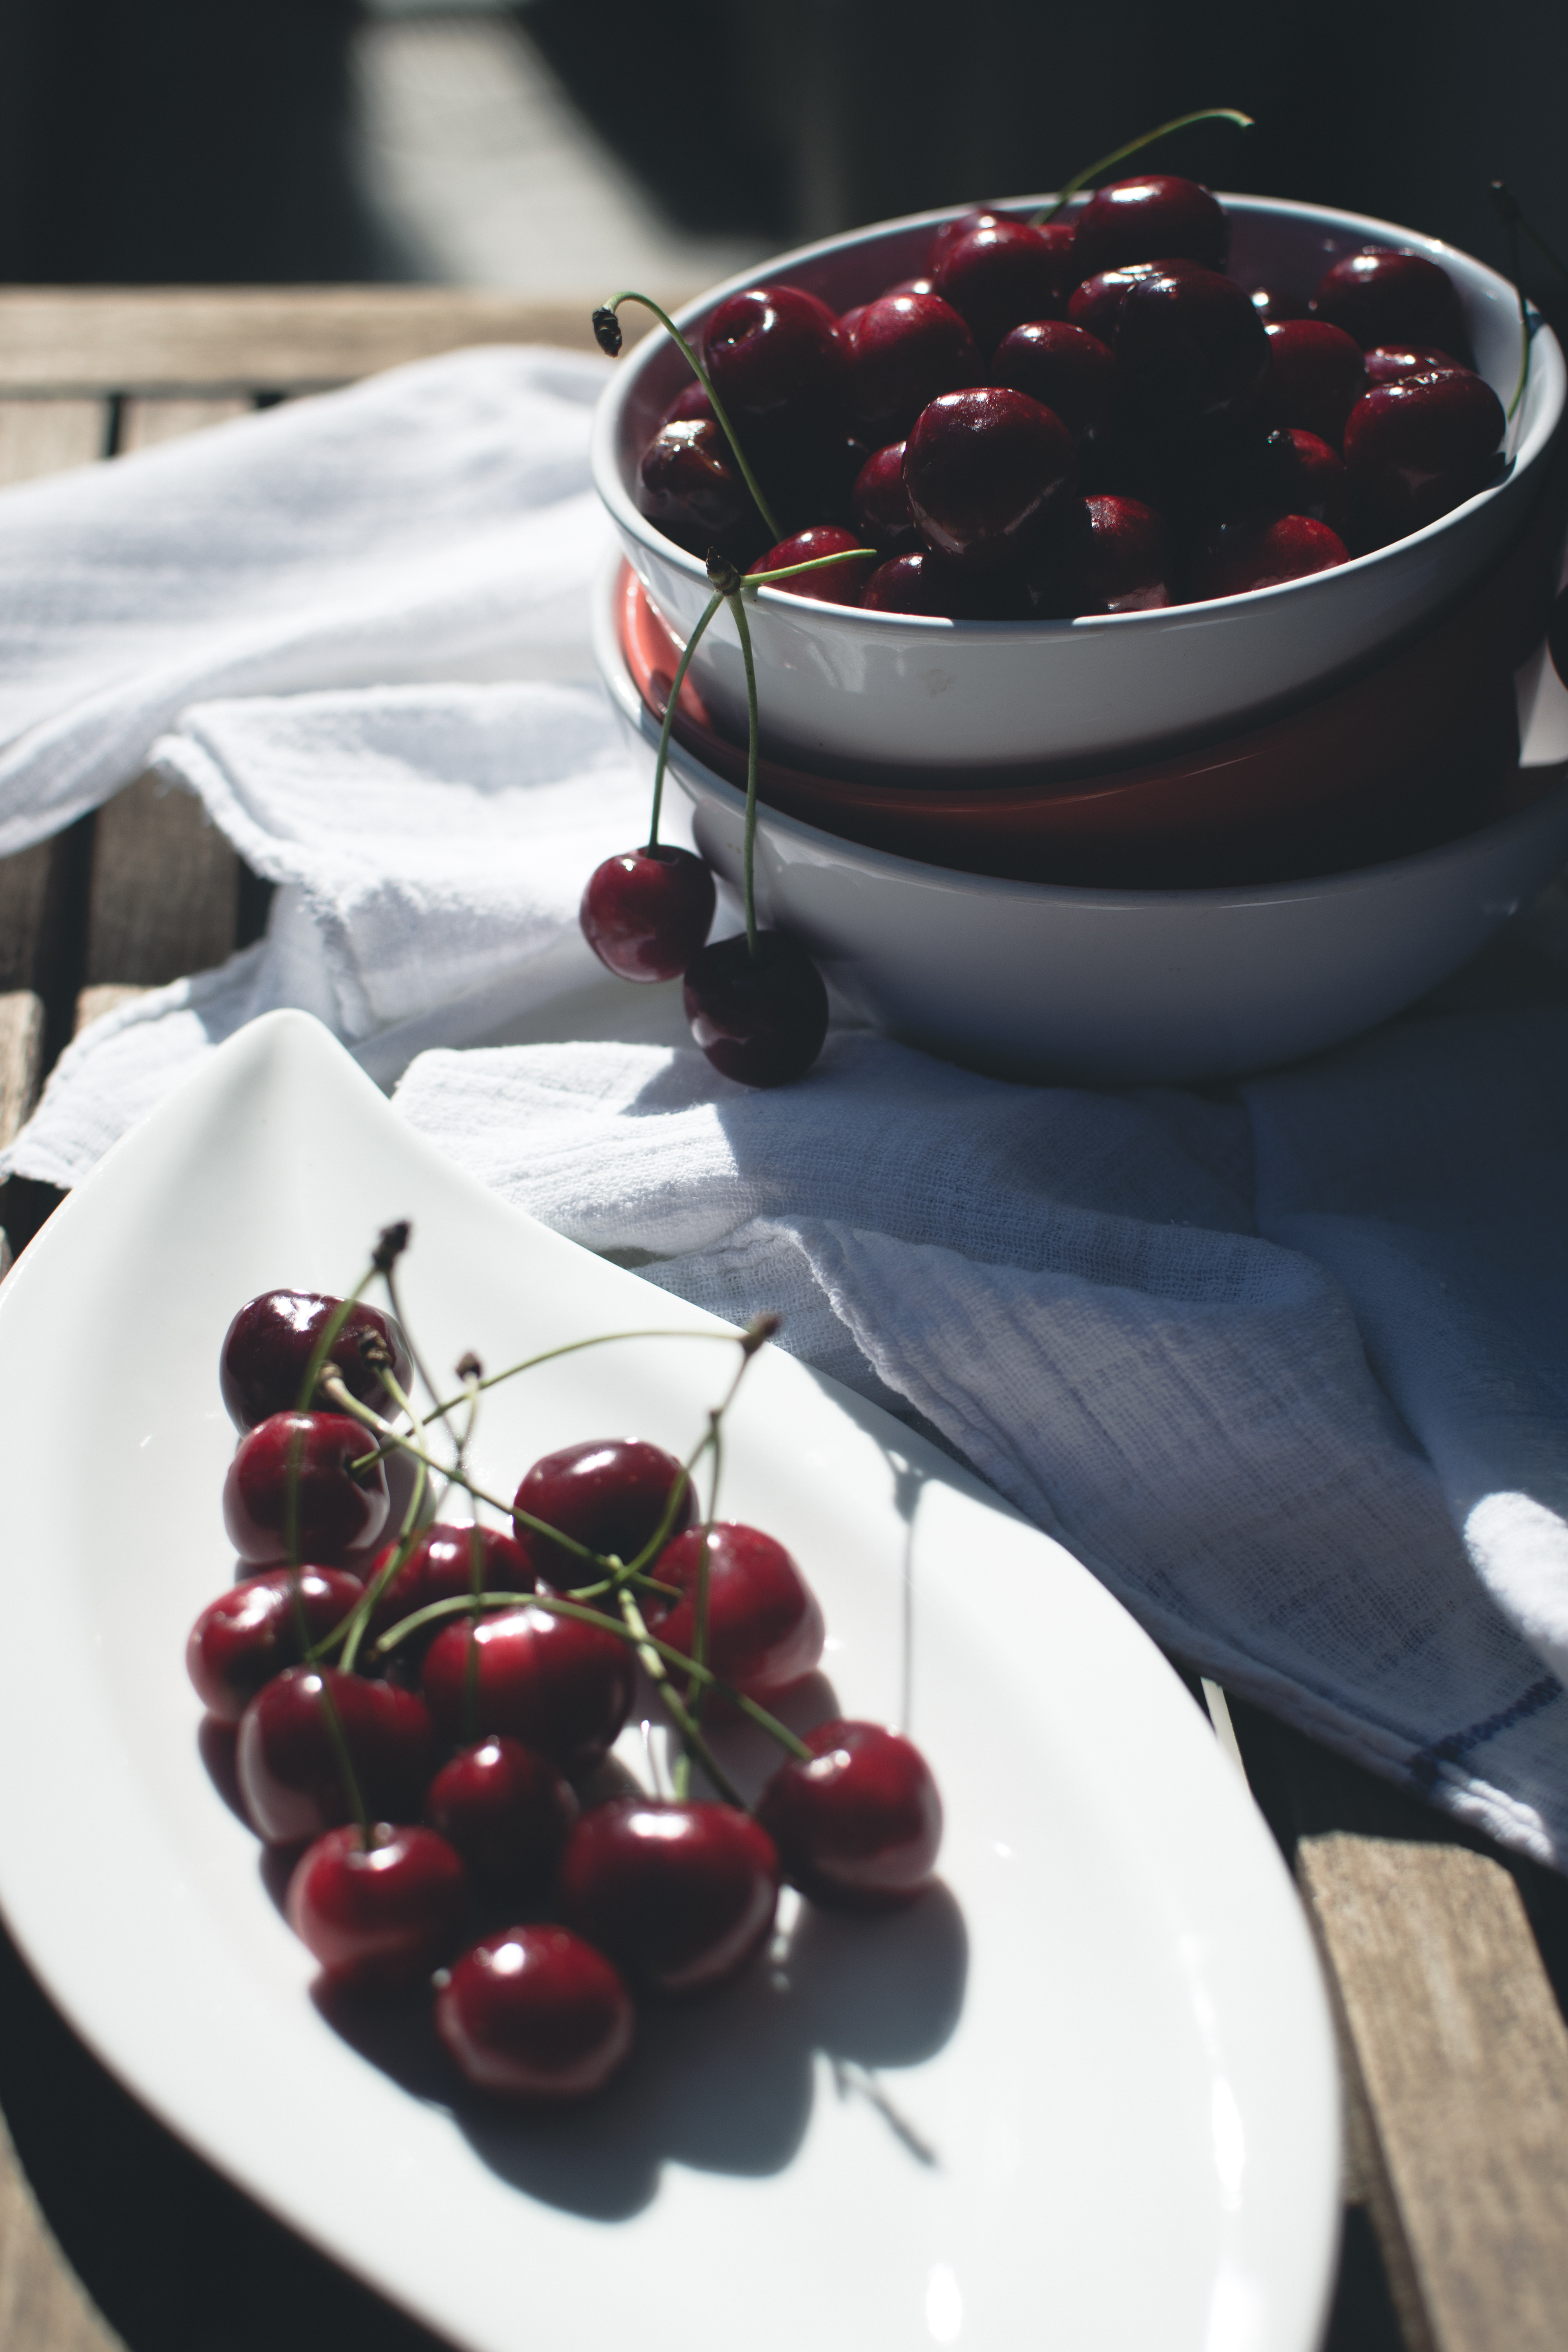
food, cherry, berry, fruit, cranberry, plant, lingonberry, compote, lingonberry jam, dessert, cuisine, still life photography, dish, produce, ingredient, currant, zante currant, chokeberry, tableware